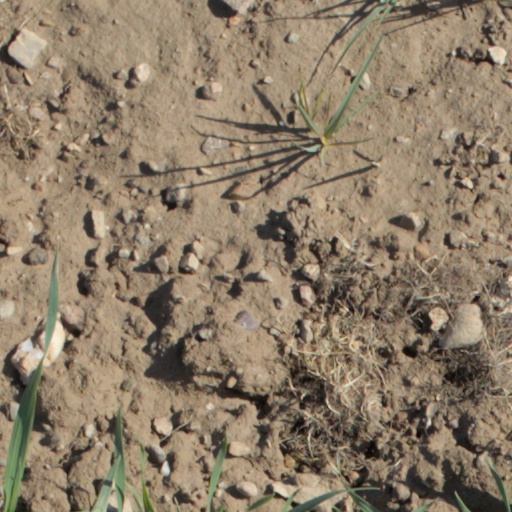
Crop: wheat